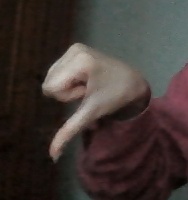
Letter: waw